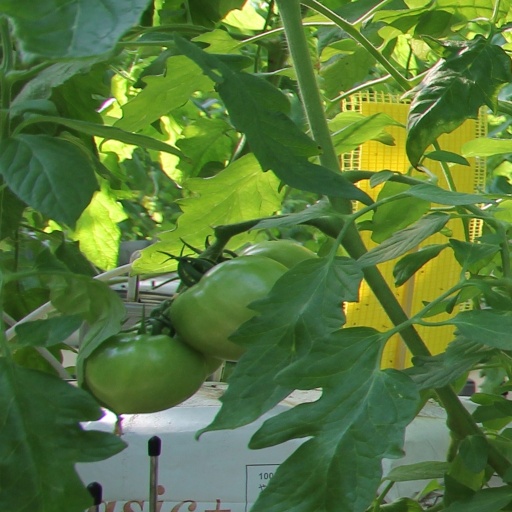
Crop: tomato